Nevenka Urbanova

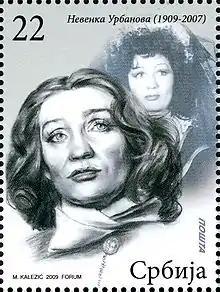
Nevenka Urbanova on a 2009 Serbian stamp

She was married to sculptor Dušan Jovanović († 1945), son of the Serbian royal photographer Milan Jovanović and the nephew of the painter Paja Jovanović. In 2002, Nevenka Urbanova donated two of her father's statues of King Petar I Karađorđević made by her husband to Prince Aleksandar of Serbia. That occasion was her last appearance in public.